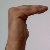
The image shows a hand gesture representing a space in Indian Sign Language.